Sarah M. Pike

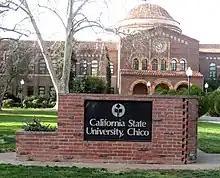
California State University, Chico campus site.

Sarah M. Pike is an American author and professor of comparative religion in the Department of Religious studies at California State University, Chico. Her interests include paganism, environmentalism, religion and ecology, and ritual studies. Her research on neopaganism and radical environmentalism has been lauded as being significant to the study of festival and group behaviour. She is the president of the International Society for the Study of Religion, Nature, and Culture, co-chair of the American Academy of Religion, Ritual Studies Group, and director of the California State University, Chico Humanities Center.